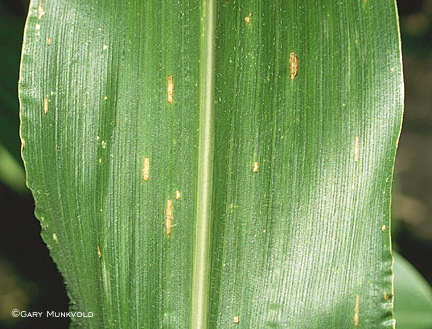
Label: Corn Gray leaf spot
Plant: Corn
Condition: gray leaf spot